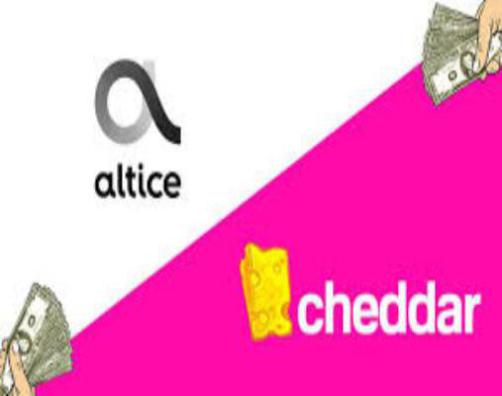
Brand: cheddarie
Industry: Food